Athanassios Tsakiris

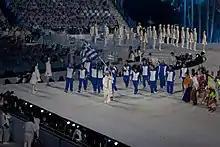

Athanassios "Thanasis" Tsakiris (born 15 January 1965 in Drama, Greece) is a Greek biathlete and cross-country skier. He competed for Greece at five Olympics in 1988, 1992, 1994, 1998, and 2010 in cross country skiing and biathlon. He was selected to be his nation's flag bearer at the opening ceremony.